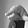
ASL letter: Q